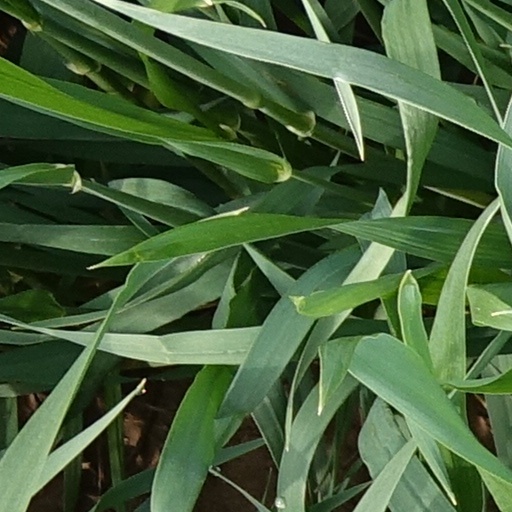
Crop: wheat